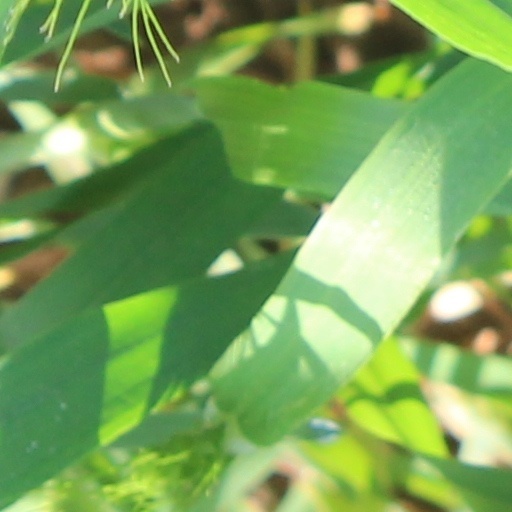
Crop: wheat